Germán Martínez (Mexican politician)

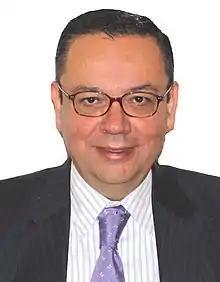
Senator Germán Martínez Cázares

Germán Martínez Cázares (born June 20, 1967 in Quiroga, Michoacán) is a Mexican politician and lawyer. He was a member of the National Action Party.